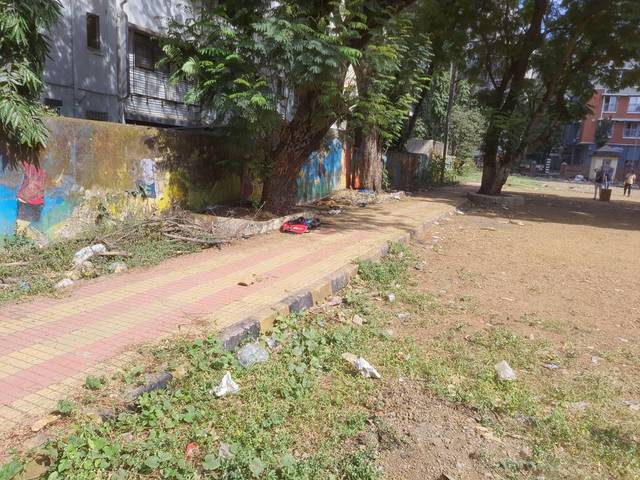
Region: India
Coordinates: 19.199, 72.855